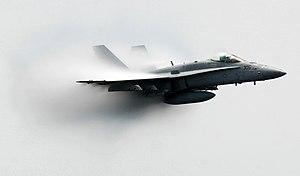
Un avion supersonique est un avion capable de voler plus vite que la vitesse du son. Les avions supersoniques ont été développés durant la deuxième moitié du 20ᵉ siècle et ont eu principalement des usages scientifiques et militaires. Seuls deux avions civils supersoniques sont entrés en service : le Tupolev Tu-144 et le Concorde. Les avions de chasse sont l'exemple le plus courant d'avion supersonique.